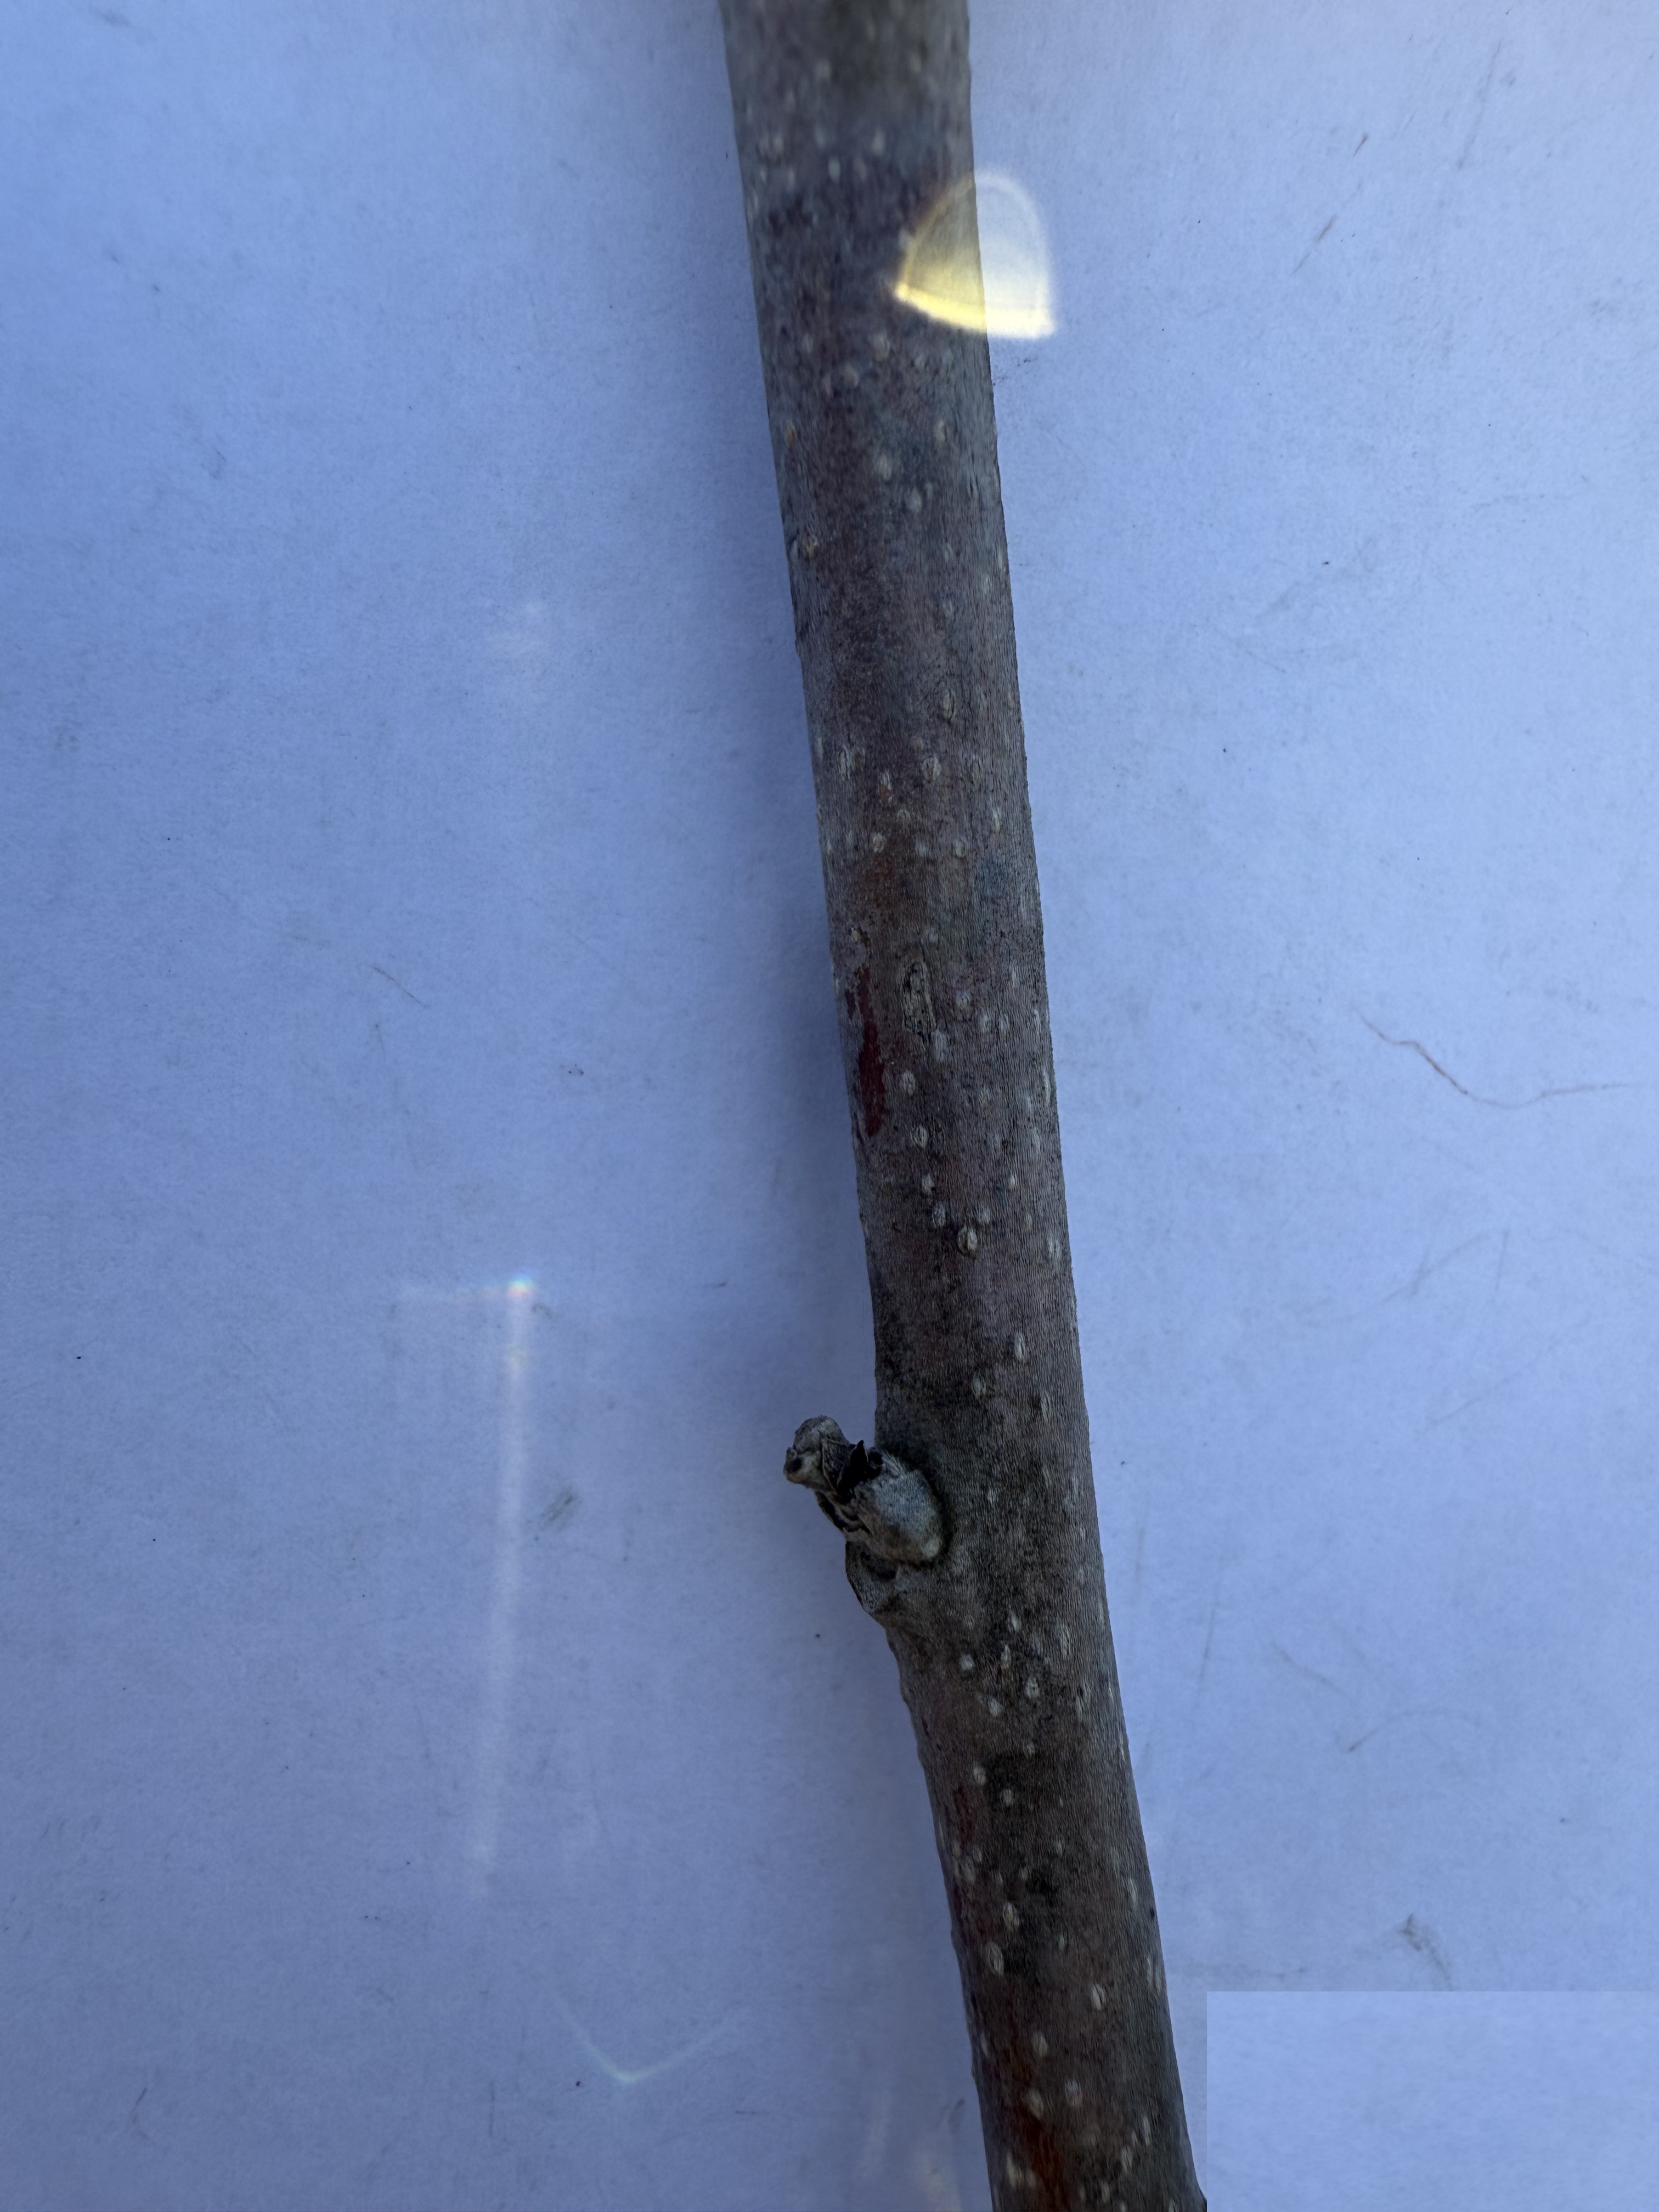
Variety: Hachiya Persimmon